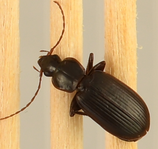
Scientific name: Calathus advena
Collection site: Niwot Ridge Mountain Research Station Site (NIWO), plot NIWO_002